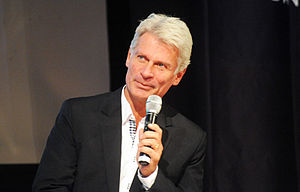
Peter Fröjdfeldt
Peter Fröjdfeldt er en svensk fodbolddommer. Han har dømt kampe i blandt andet Champions League og UEFA-cupen. Han har f.eks dømt kvartfinalen i Champions League 2005-06 mellem Arsenal og Juventus, samt UEFA Cup finalen 2008.